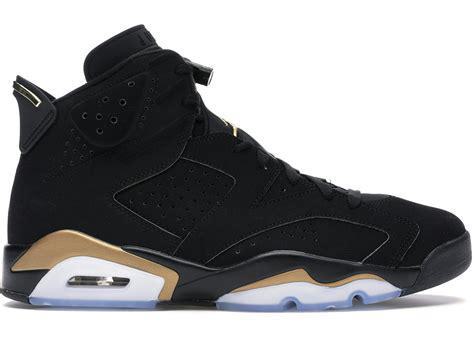
Brand: Jordan
Model: 6 Retro